Trams in Milan

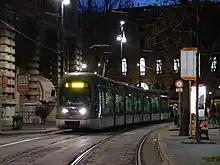
Series 7100 tram on line 4 in Piazza Castello.

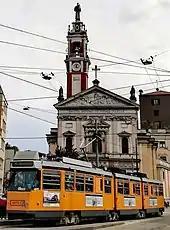
Series 4900 tram on line 2 at the via Carlo Farini (Monumentale)

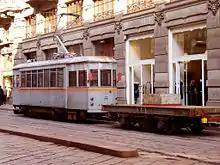
Series 700 tram in Via Orefici

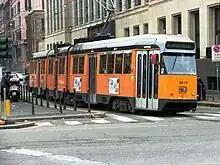
Series 4800 JumboTram, November 2010

The first of the new three-section bidirectional Tramlink "series 7700" (originally numbered as "series 7200") entered service in February 2025 on lines 7 and 31. These vehicles are expected to replace the older high-floor trams, with the exception of the series 1500.